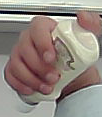
Product: heinz_mayo